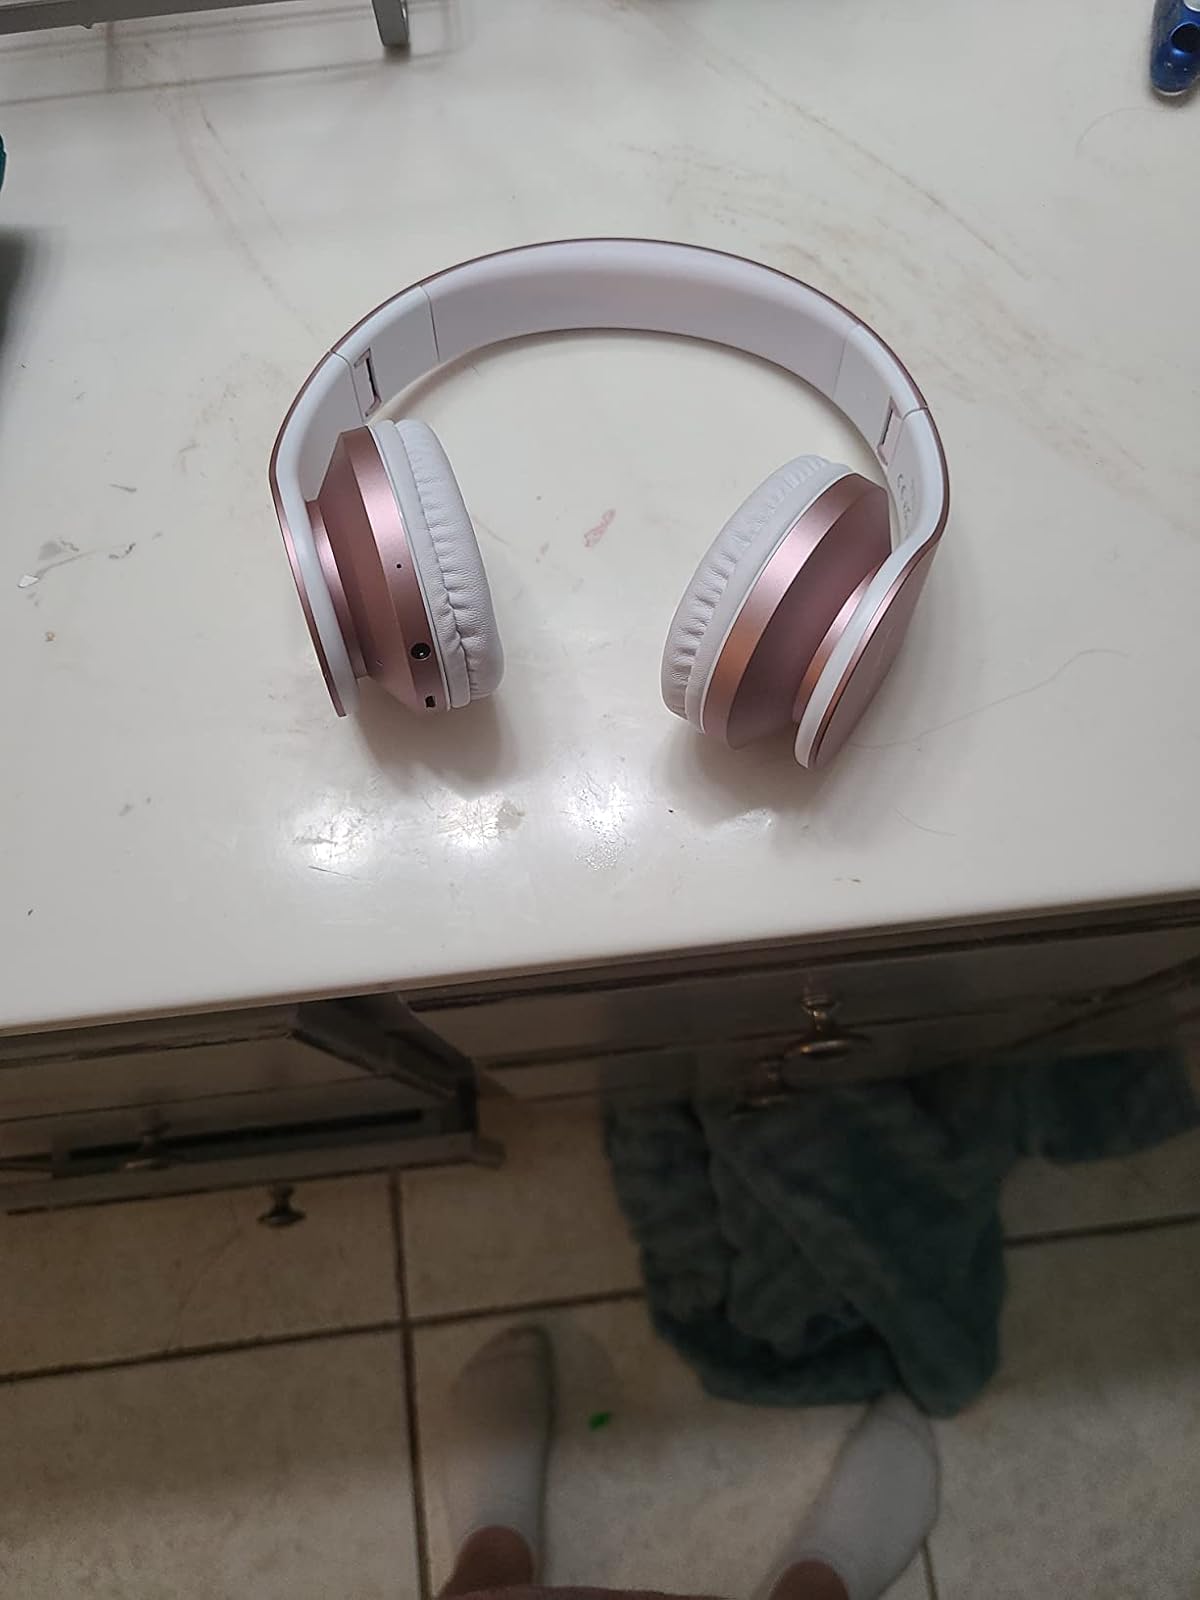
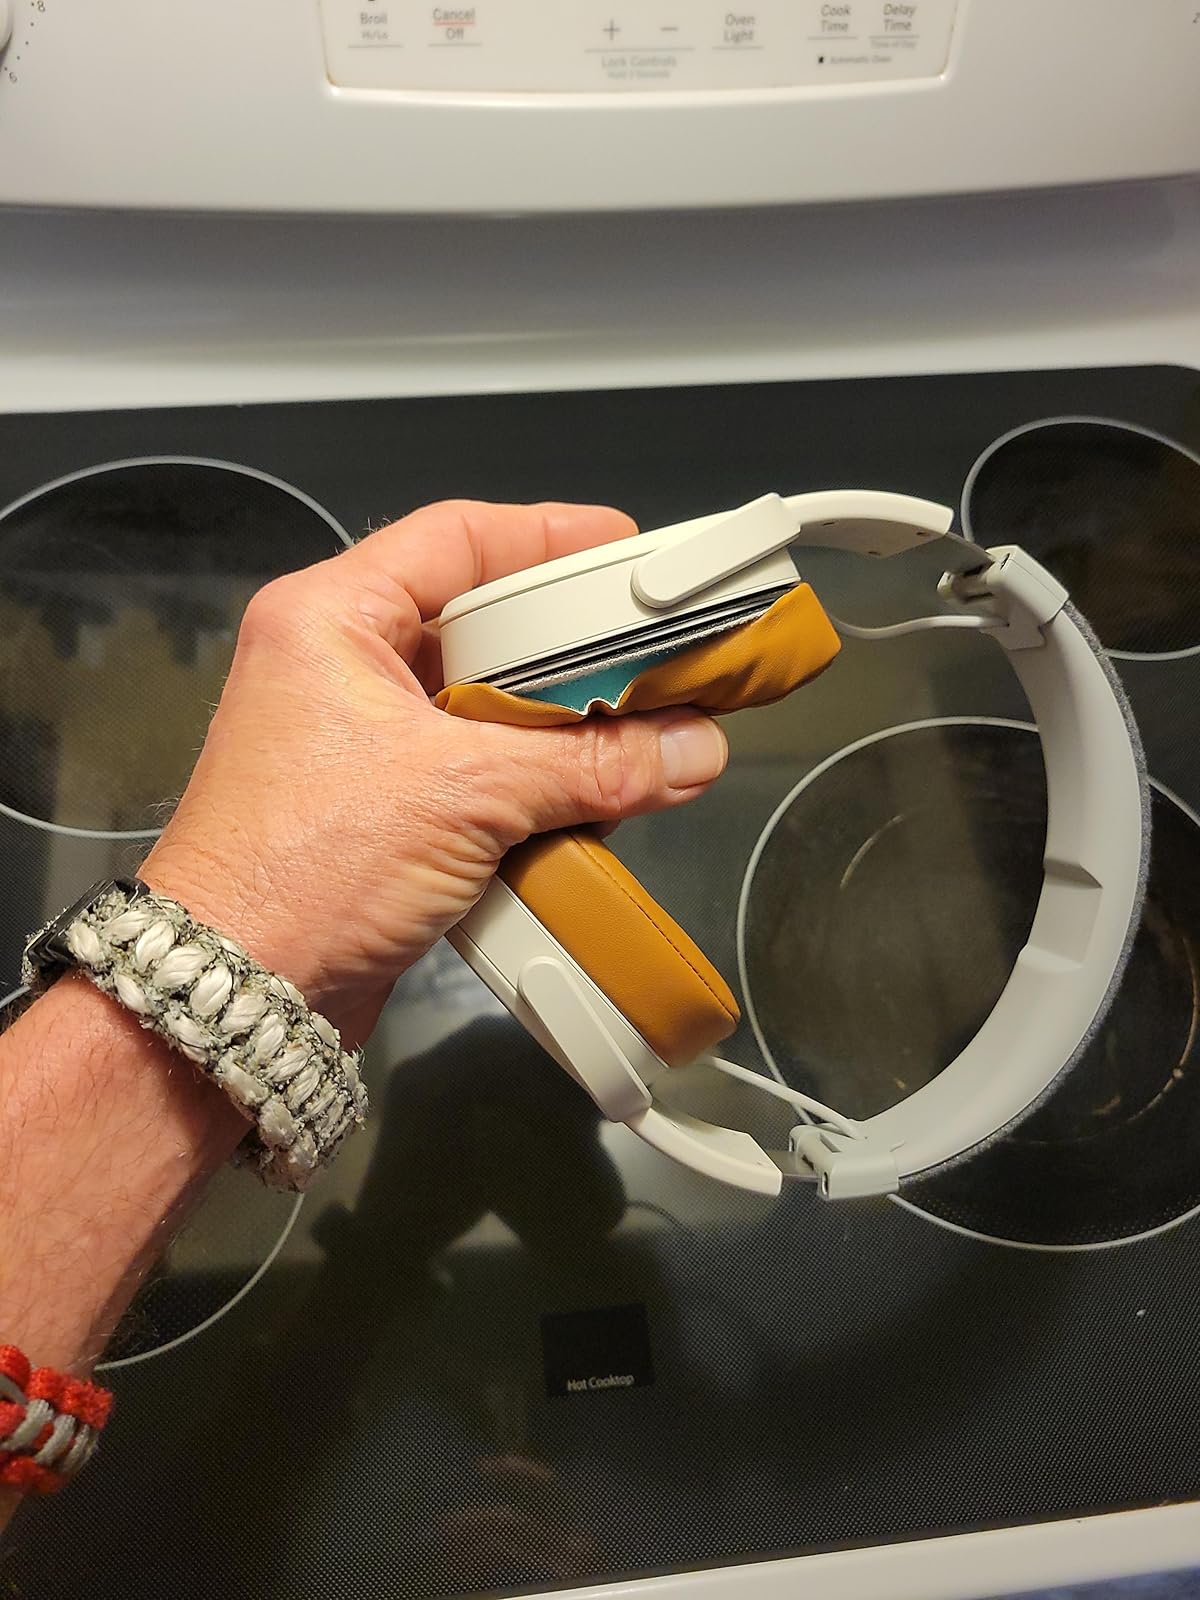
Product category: headphones
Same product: no